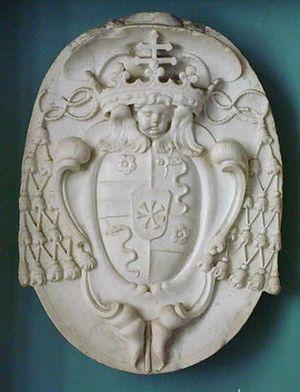
Blason du cardinal Pierre de Bonsi, exposé dans l'escalier du palais des archevêques de Narbonne.
Pierre de Bonzi, ou Pierre de Bonsi, Pierre de Bonsy, Pierre de Bonzy ou encore en italien Piero Bonsi, né à Florence le 15 avril 1631, mort à Montpellier le 11 juillet 1703, est un prélat français d'origine italienne.